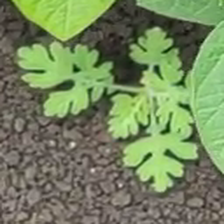
Weed species: Gajar_gavat_(Parthenium hysterophorus)